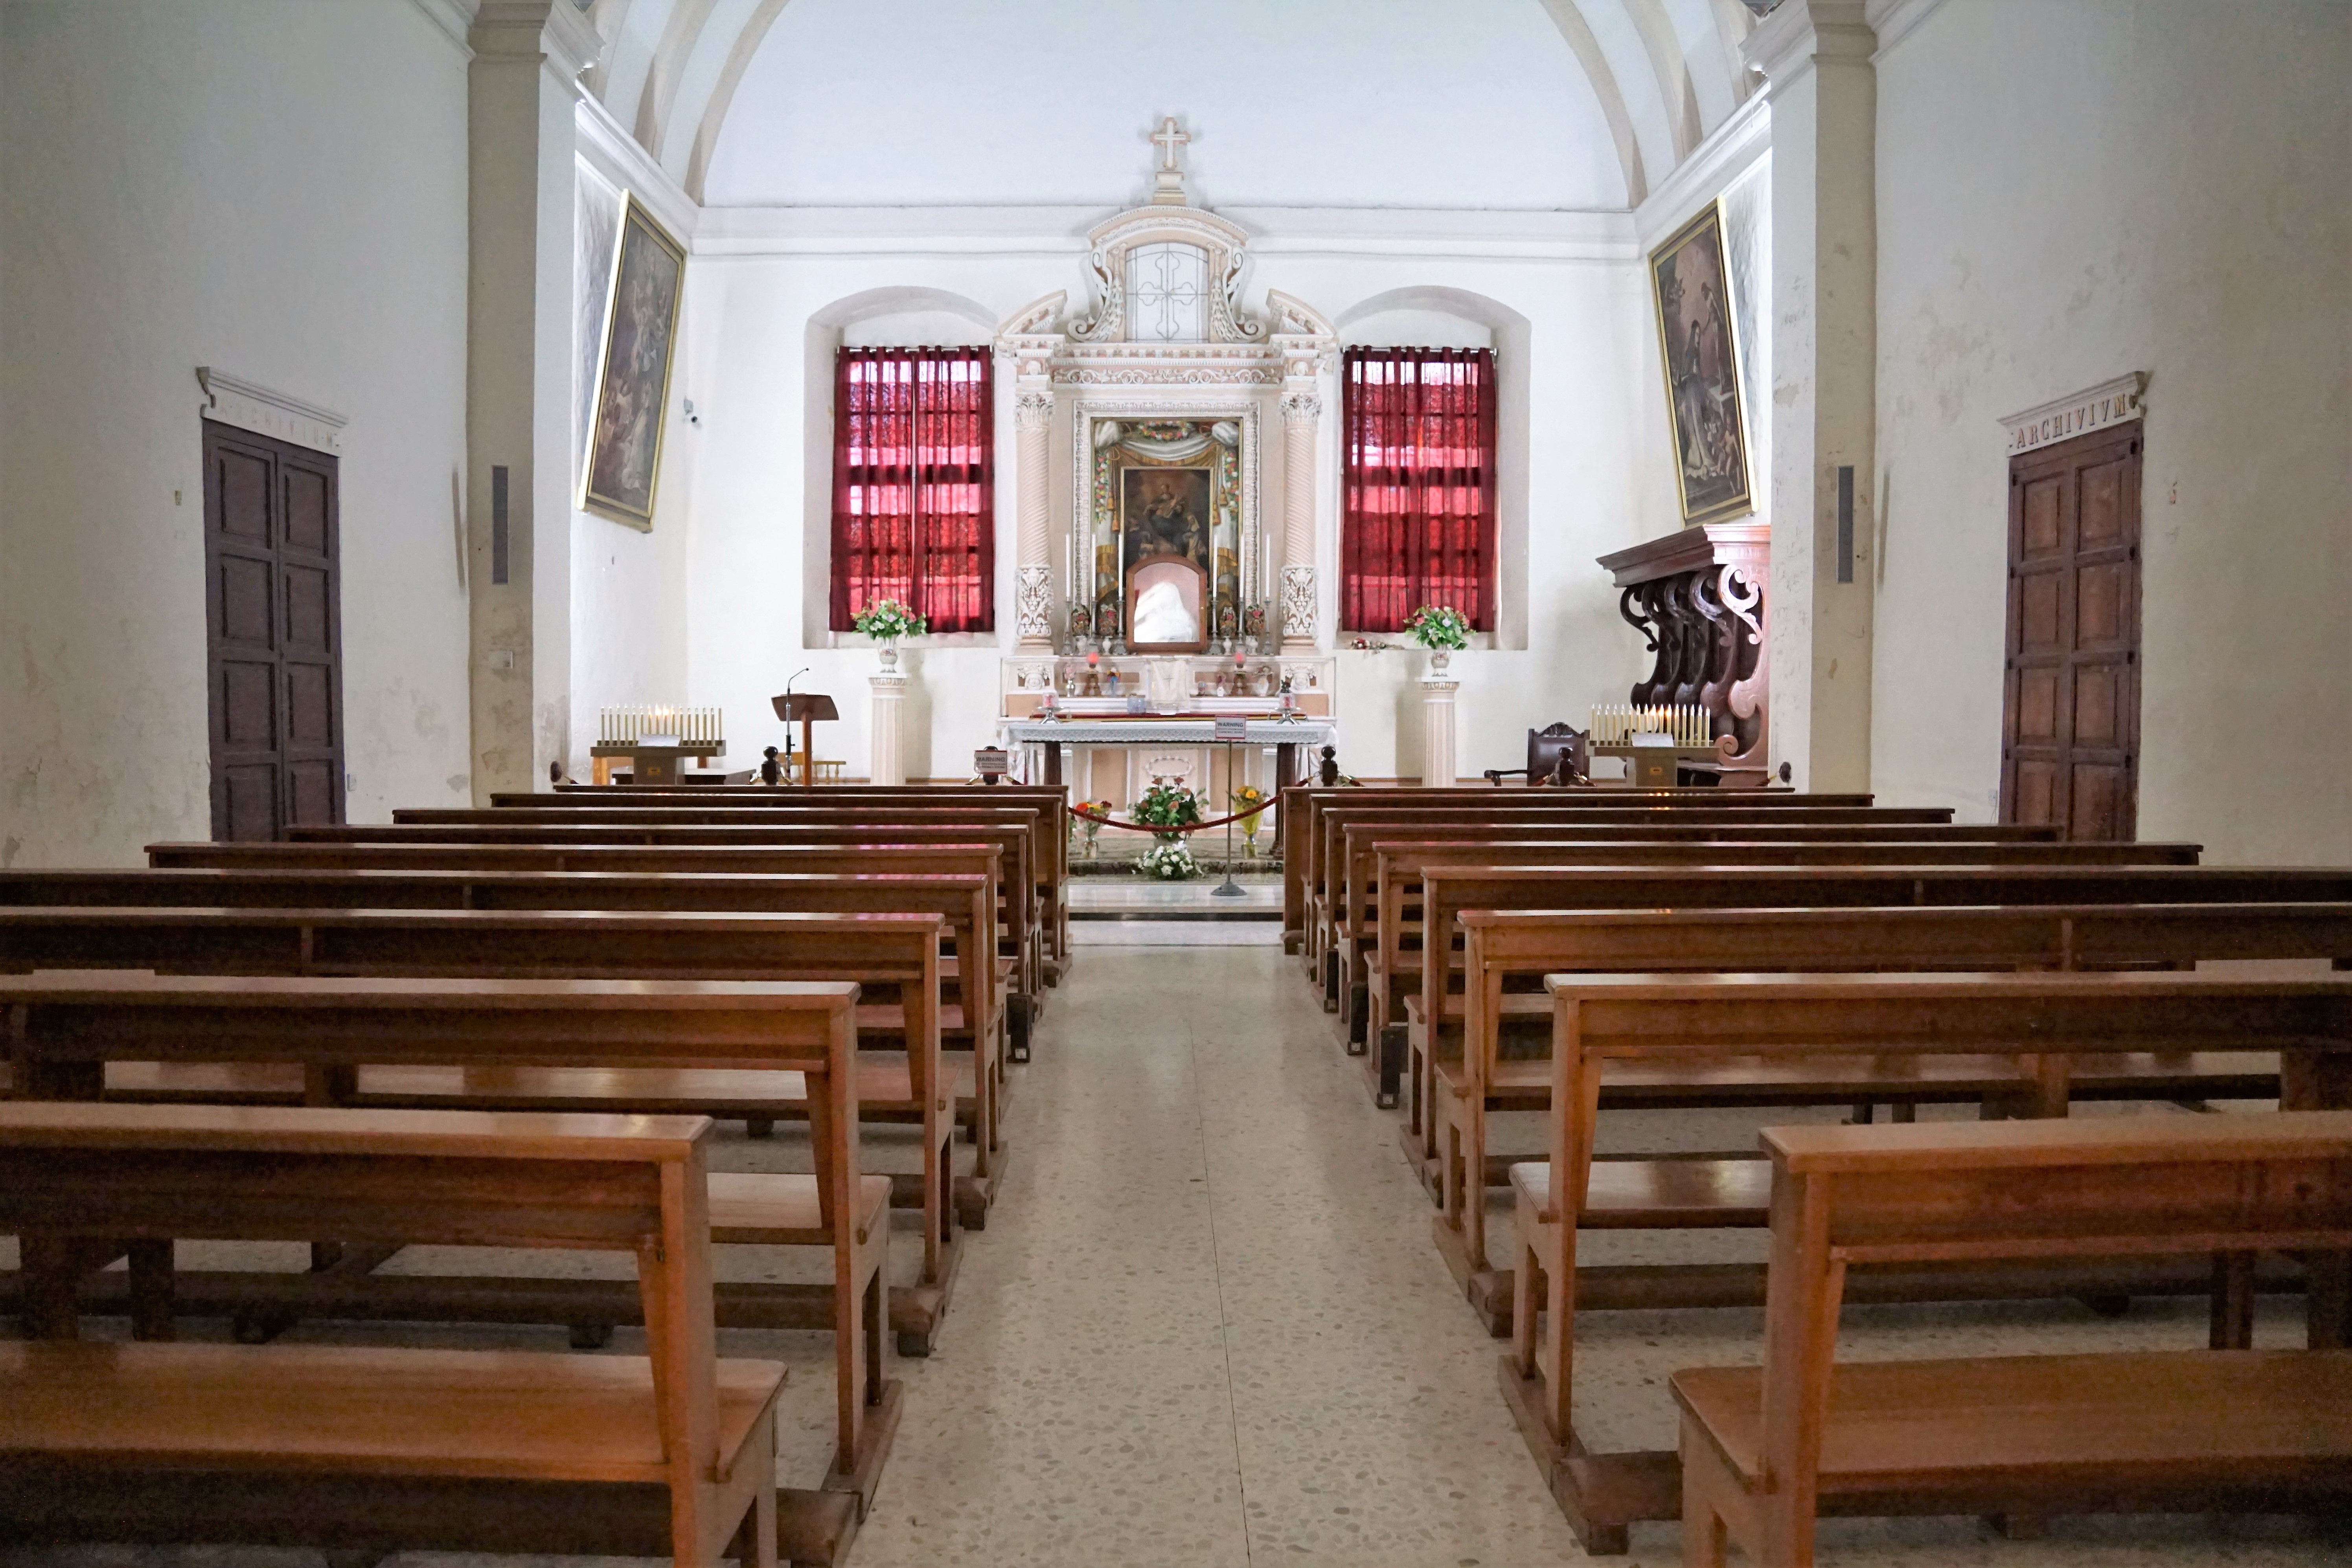
architecture, building, film, religion, church, chapel, place of worship, aisle, altar, monastery, maria, jesus, holy, malta, movie, game of thrones